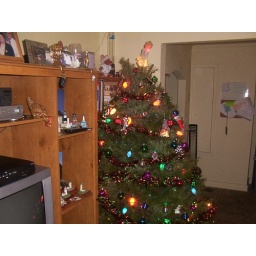
We flew back home for Christmas, with this big tree in Oregon